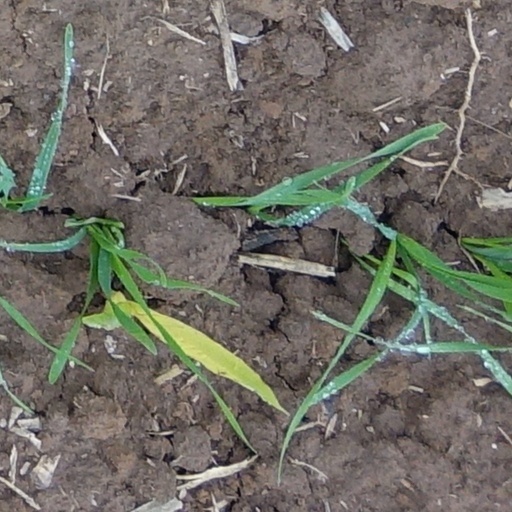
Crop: wheat